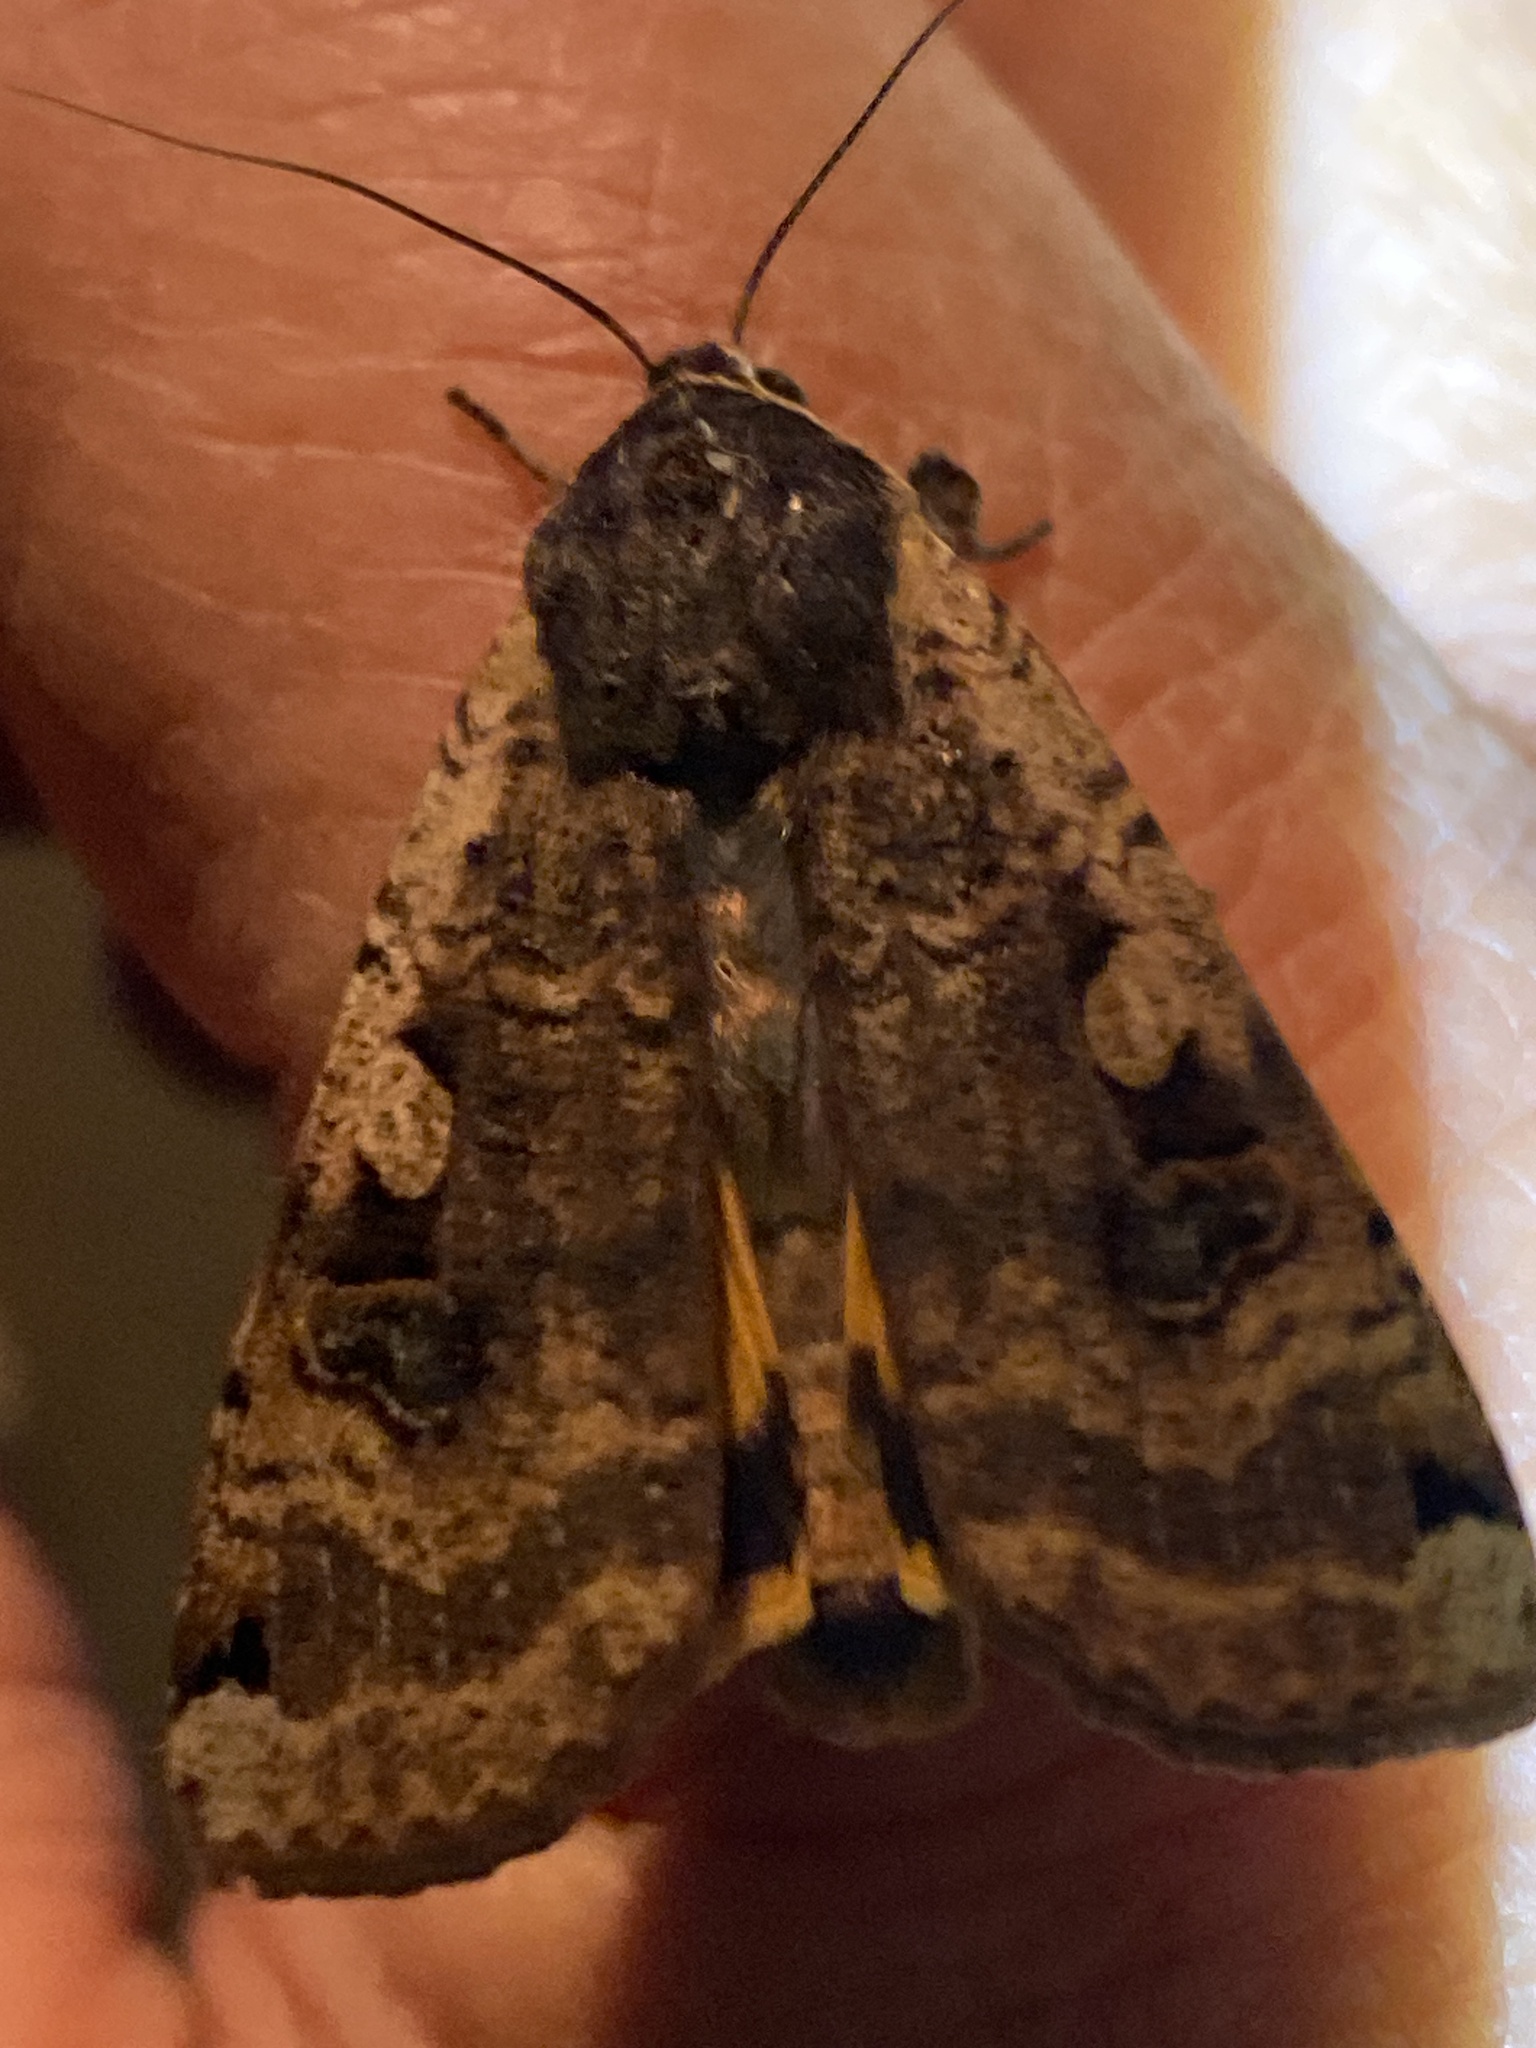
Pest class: cutworms